Windsor lines of the London and South Western Railway

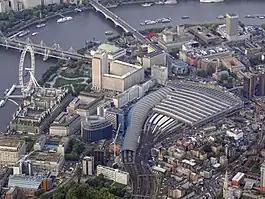
Waterloo Station in 2013

The line approaching Nine Elms from the west was double track at first, for main line and Richmond line trains. The Richmond Railway had proposed laying a separate double track for its line, but the LSWR preferred to arrange this work itself. A third track, in the Up direction, was laid from Falcon Bridge as far as Vauxhall in 1848. A layout with three tracks approaching a major terminal was favoured at the time, enabling empty stock trains and light engines to wait for a platform and not obstruct approaching main line trains. In 1860, four additional platforms were opened at Waterloo for the Windsor traffic, and a fourth, down, track was opened from Vauxhall to Falcon Bridge at the same time, and most train movements were segregated: the Richmond and Windsor services used the northern pair of tracks, and they became known as "the Windsor lines". The part of Waterloo station that they used was known as the "Windsor (line) station".